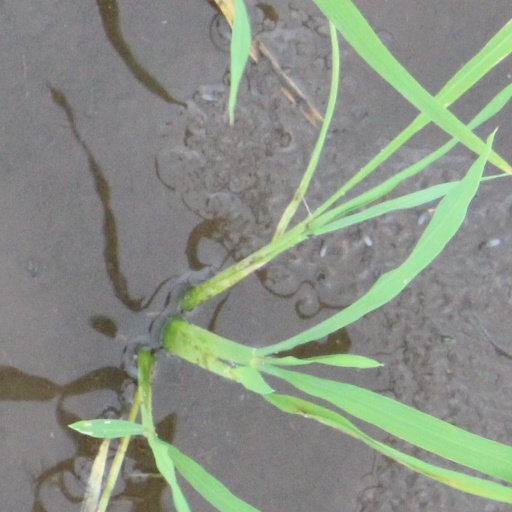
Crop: rice